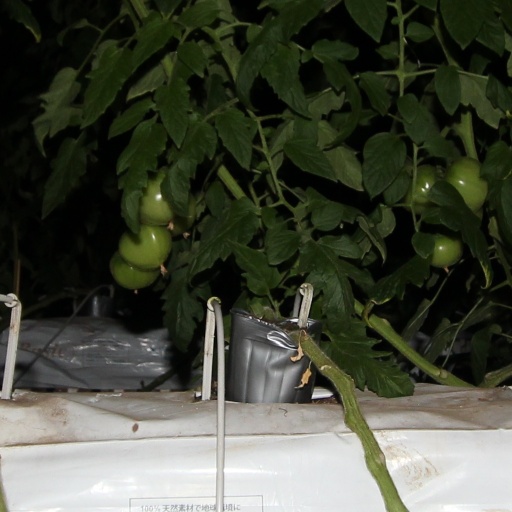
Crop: tomato